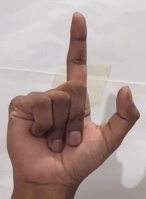
ASL sign: L